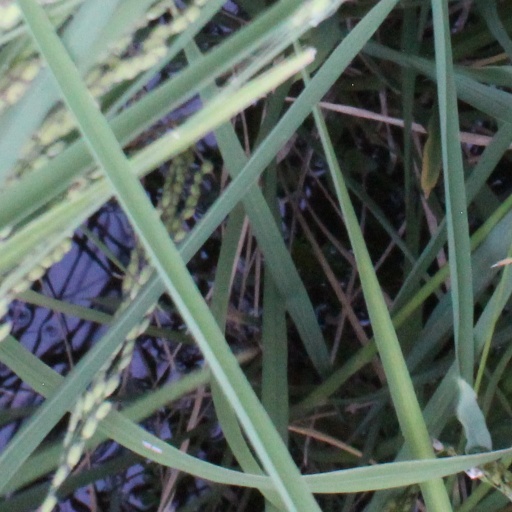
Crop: rice